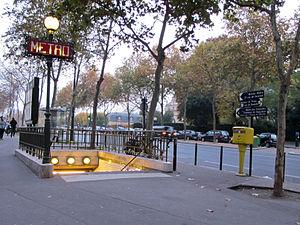
Varenne est une station de la ligne 13 du métro de Paris, située dans le 7ᵉ arrondissement de Paris.